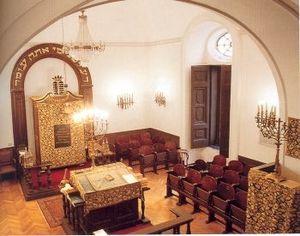
La synagogue de Naples est située dans le palais Sessa, dans le quartier de Chiaia. C'est une synagogue orthodoxe.